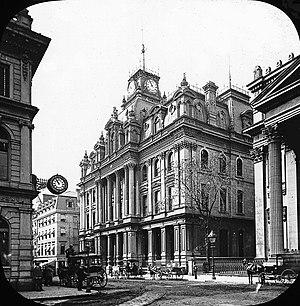
Bureau de poste, rue Saint-Jacques, Montréal, Québec, Canada, vers 1895. Photographie, diapositive sur verre - Plaque sèche à la gélatine.